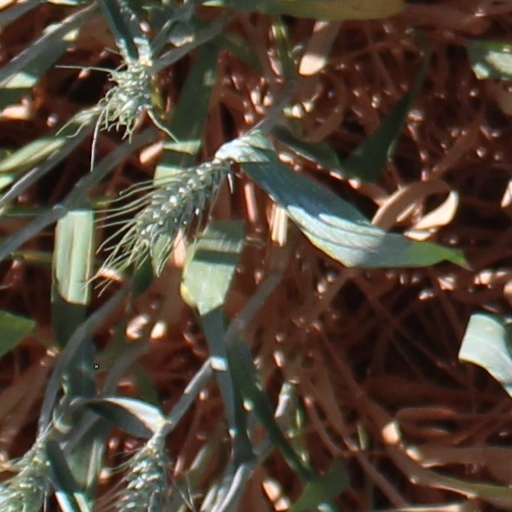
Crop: wheat